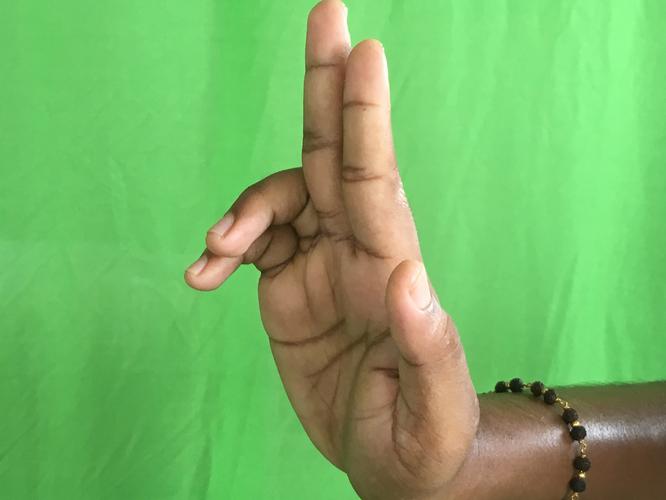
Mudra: Ardhapathaka
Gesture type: single_hand